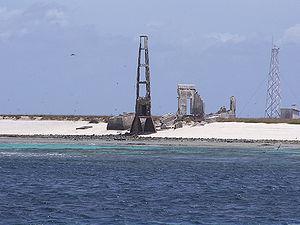
Le phare de l'Atoll das Rocas est un phare situé sur l'ilha do Farol, la plus grande des deux îles de l'atoll das Rocas, à environ 240 km au large du cap Saint Roque, dans l'État du Rio Grande do Norte.